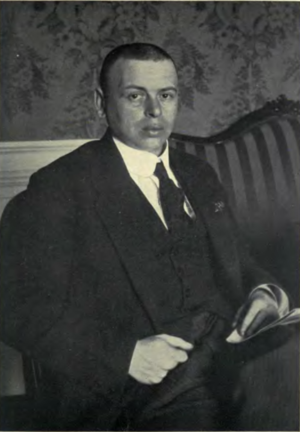
Béla Kun
Béla Kun var en ungarsk kommunist som kortvarigt havde magten i Ungarn i 1919.